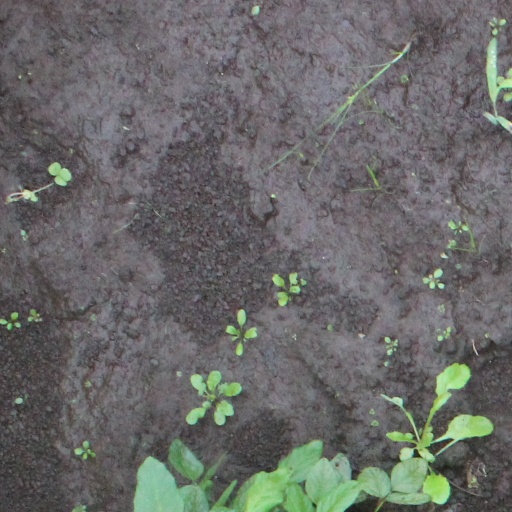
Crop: soybean